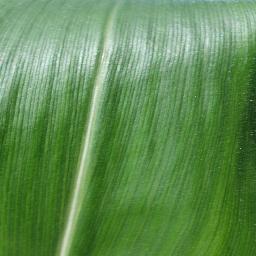
Label: Corn_(Maize)___Healthy